2012 British Touring Car Championship

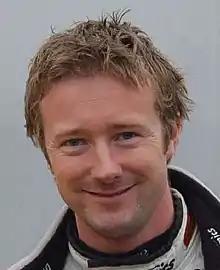
Gordon Shedden, the 2012 Drivers' Champion

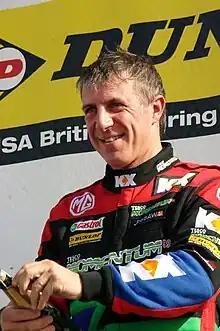
Jason Plato finished third for MG, narrowly missing out on second place in the final round.

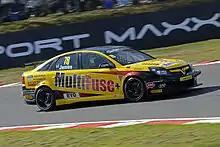
Chris James' Vauxhall Vectra during Round 1 at Brands Hatch Indy Circuit 2012

The 2012 Dunlop MSA British Touring Car Championship was a multi-event motor racing championship for production-based touring cars held across England and Scotland. The championship features a mix of professional motor racing teams and privately funded amateur drivers competing in highly modified versions of family cars which are sold to the general public and conform to the technical regulations for the championship. It is one of the most popular domestic motor racing series in the United Kingdom, with an extensive program of support categories built up around the BTCC centrepiece. It was the 55th British Touring Car Championship (BTCC) season.